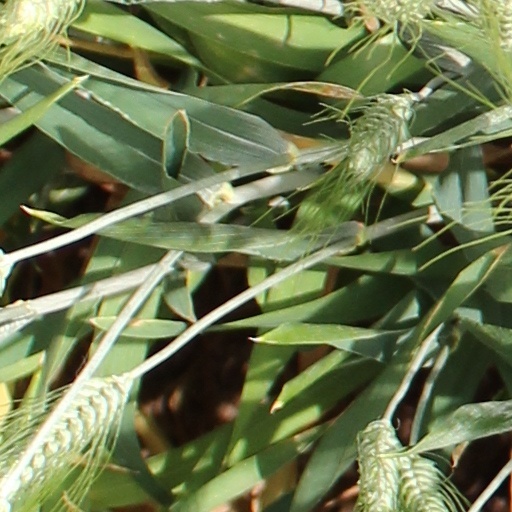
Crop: wheat